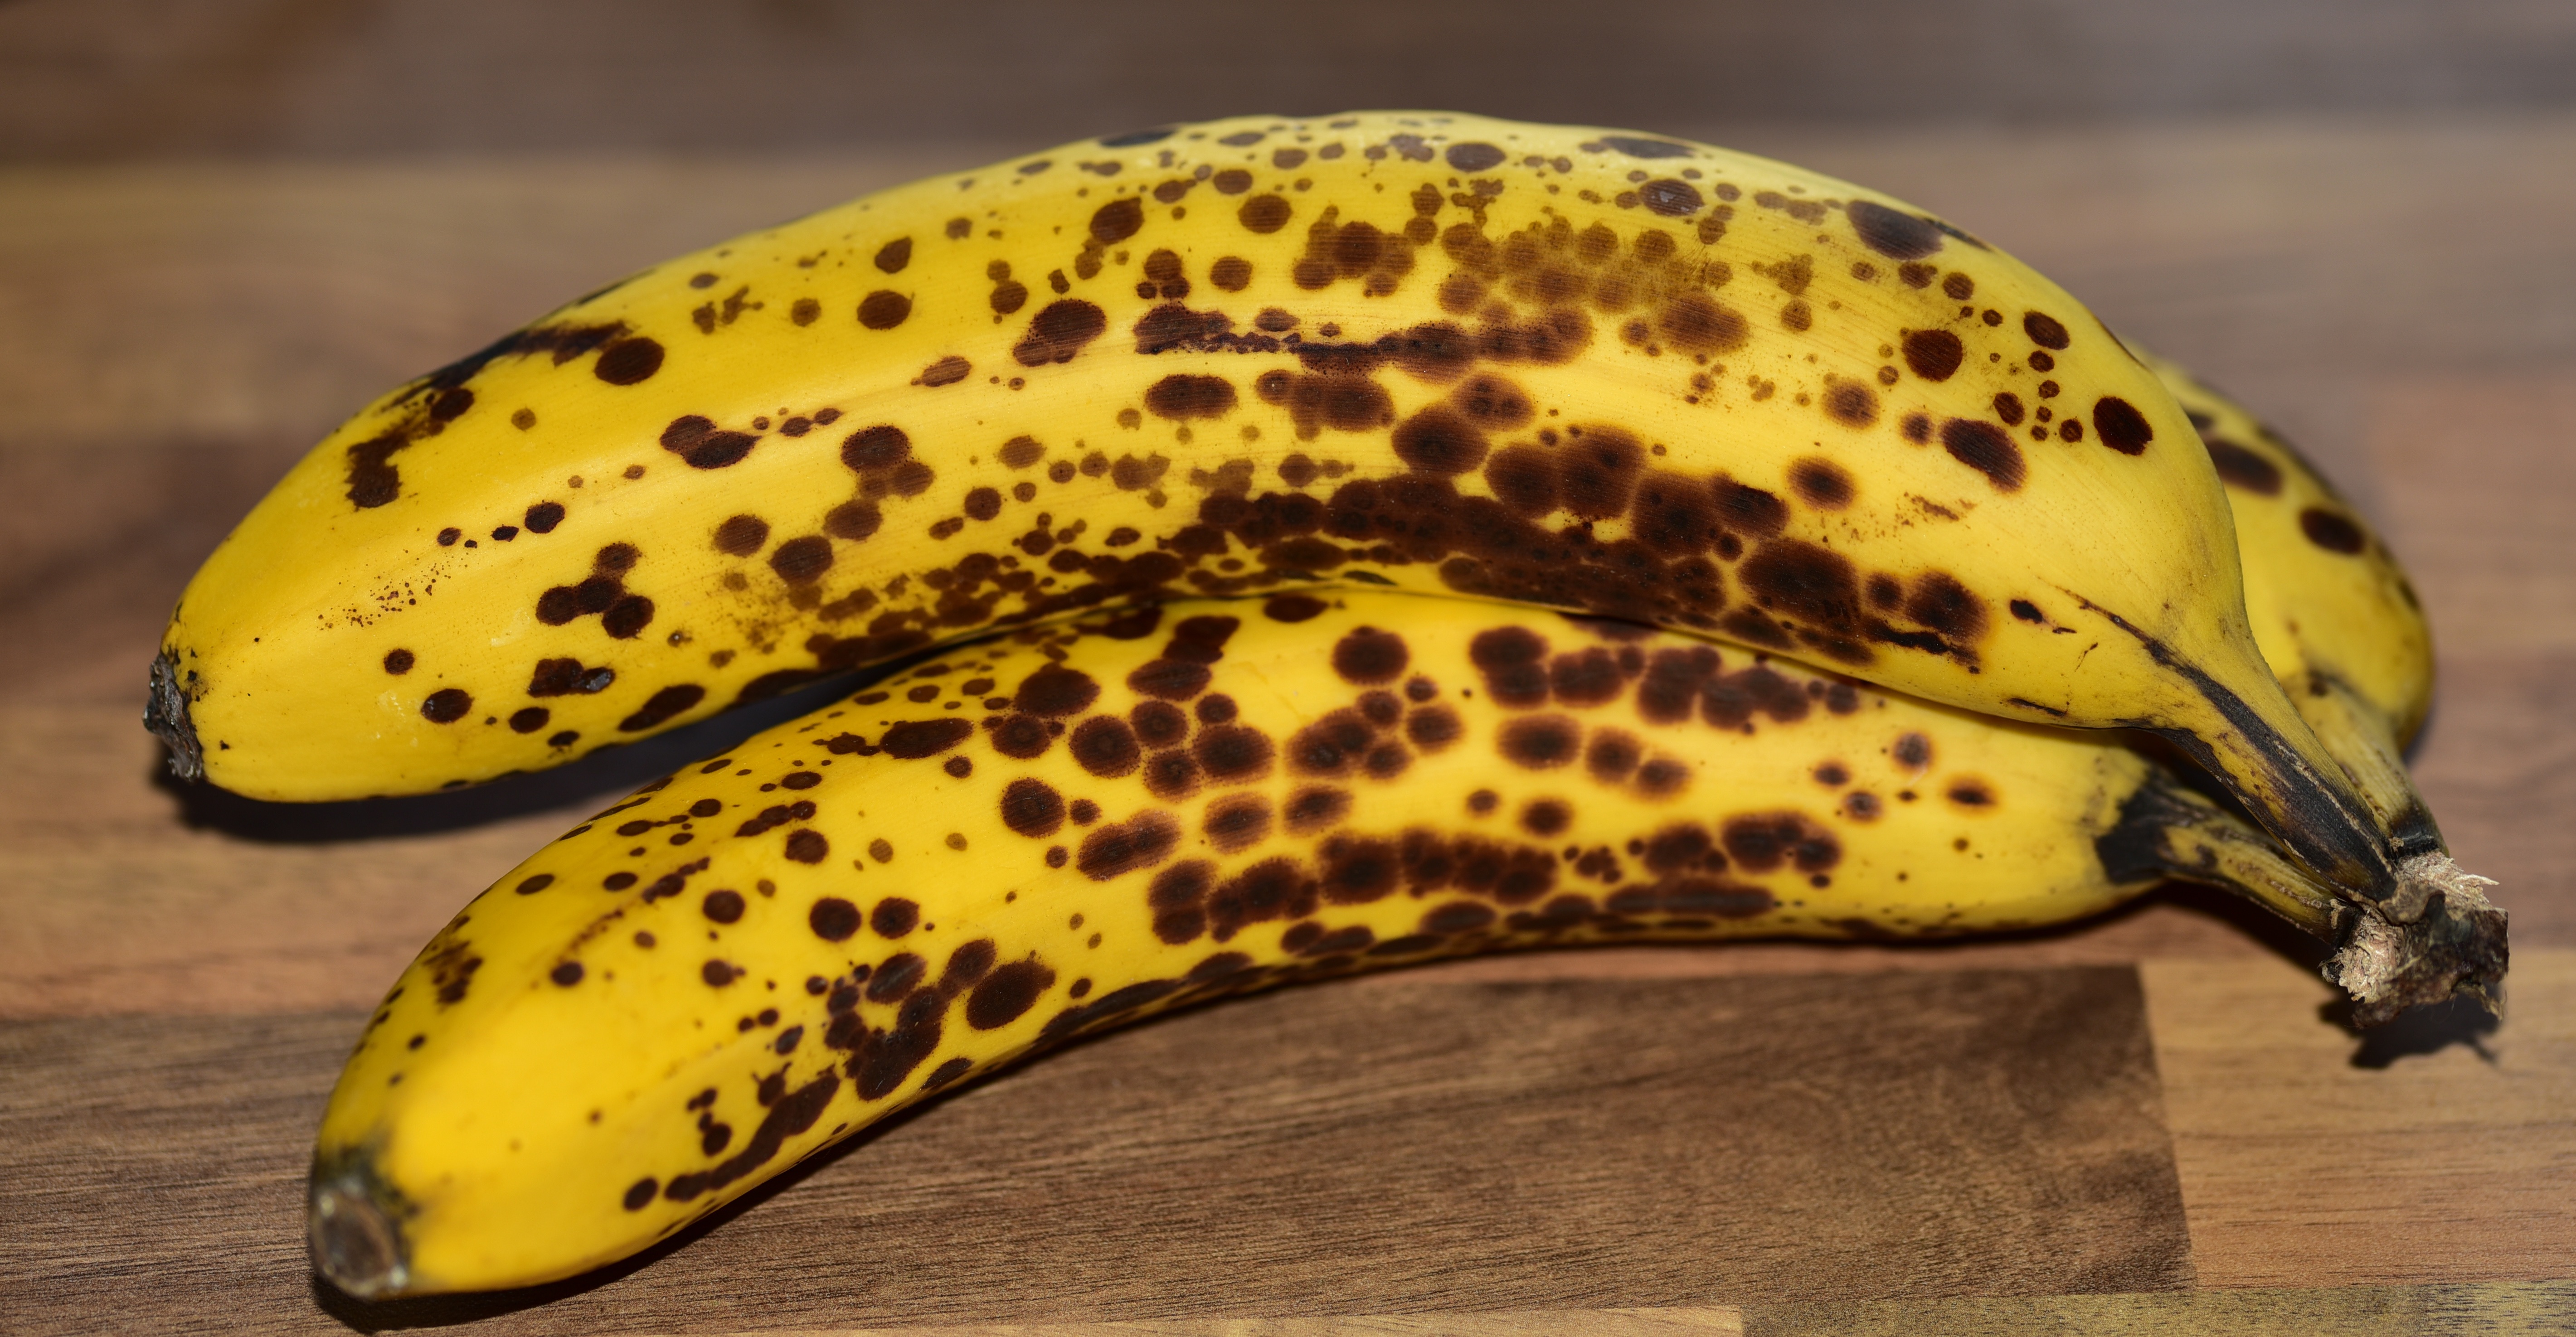
plant, fruit, sweet, flower, ripe, food, produce, vegetable, tropical, brown, yellow, banana, healthy, exotic, vitamins, macro photography, flowering plant, land plant, banana family